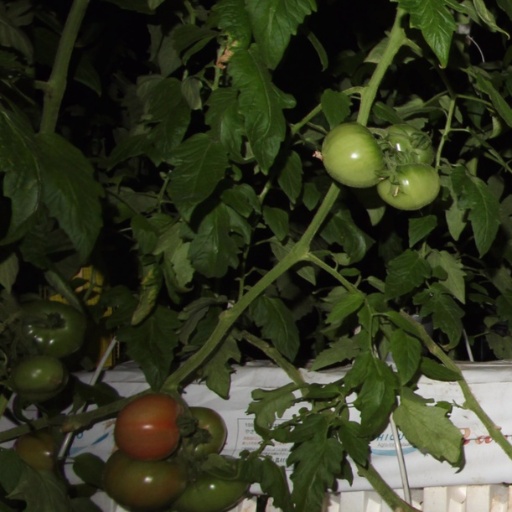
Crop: tomato